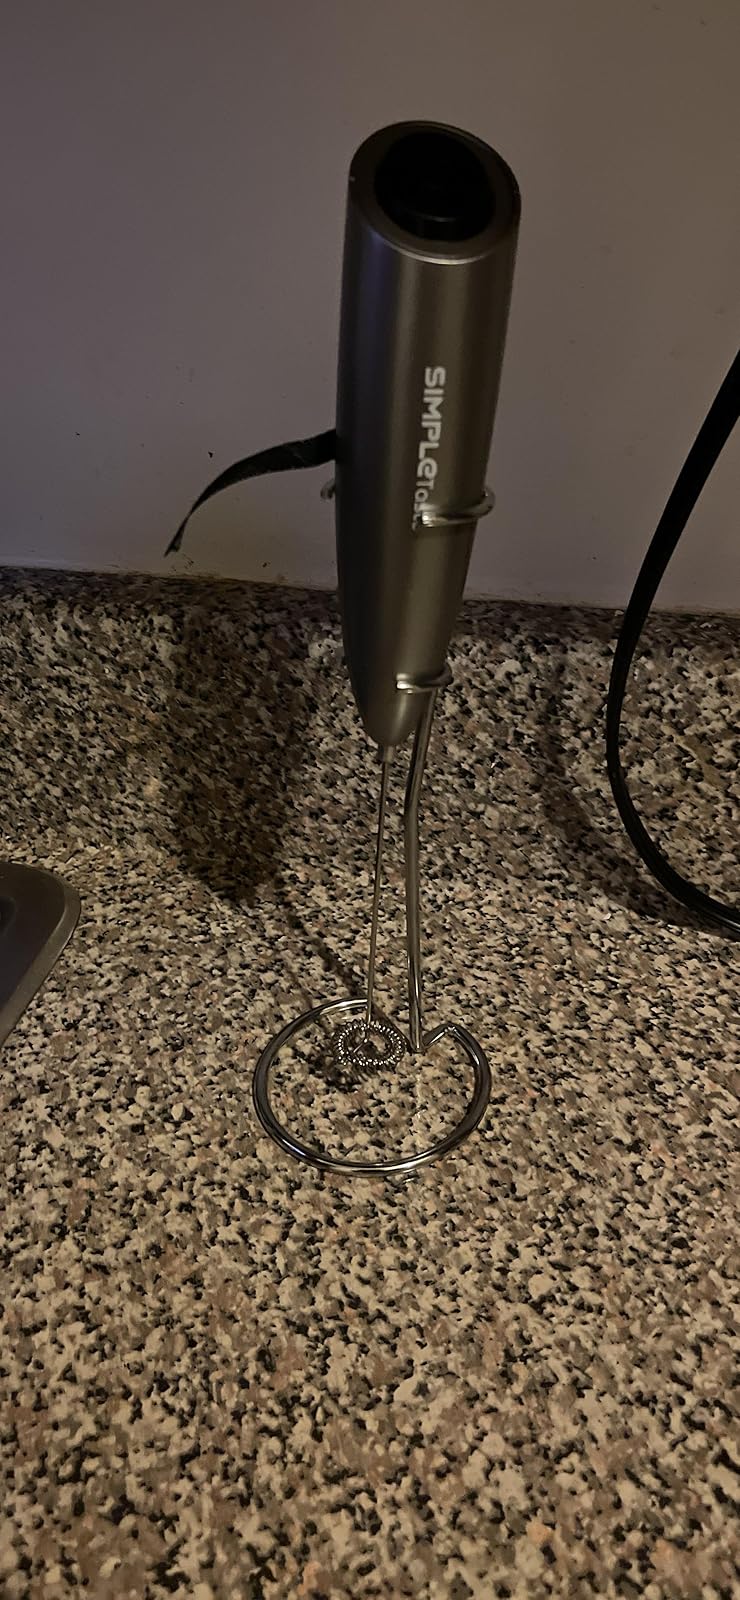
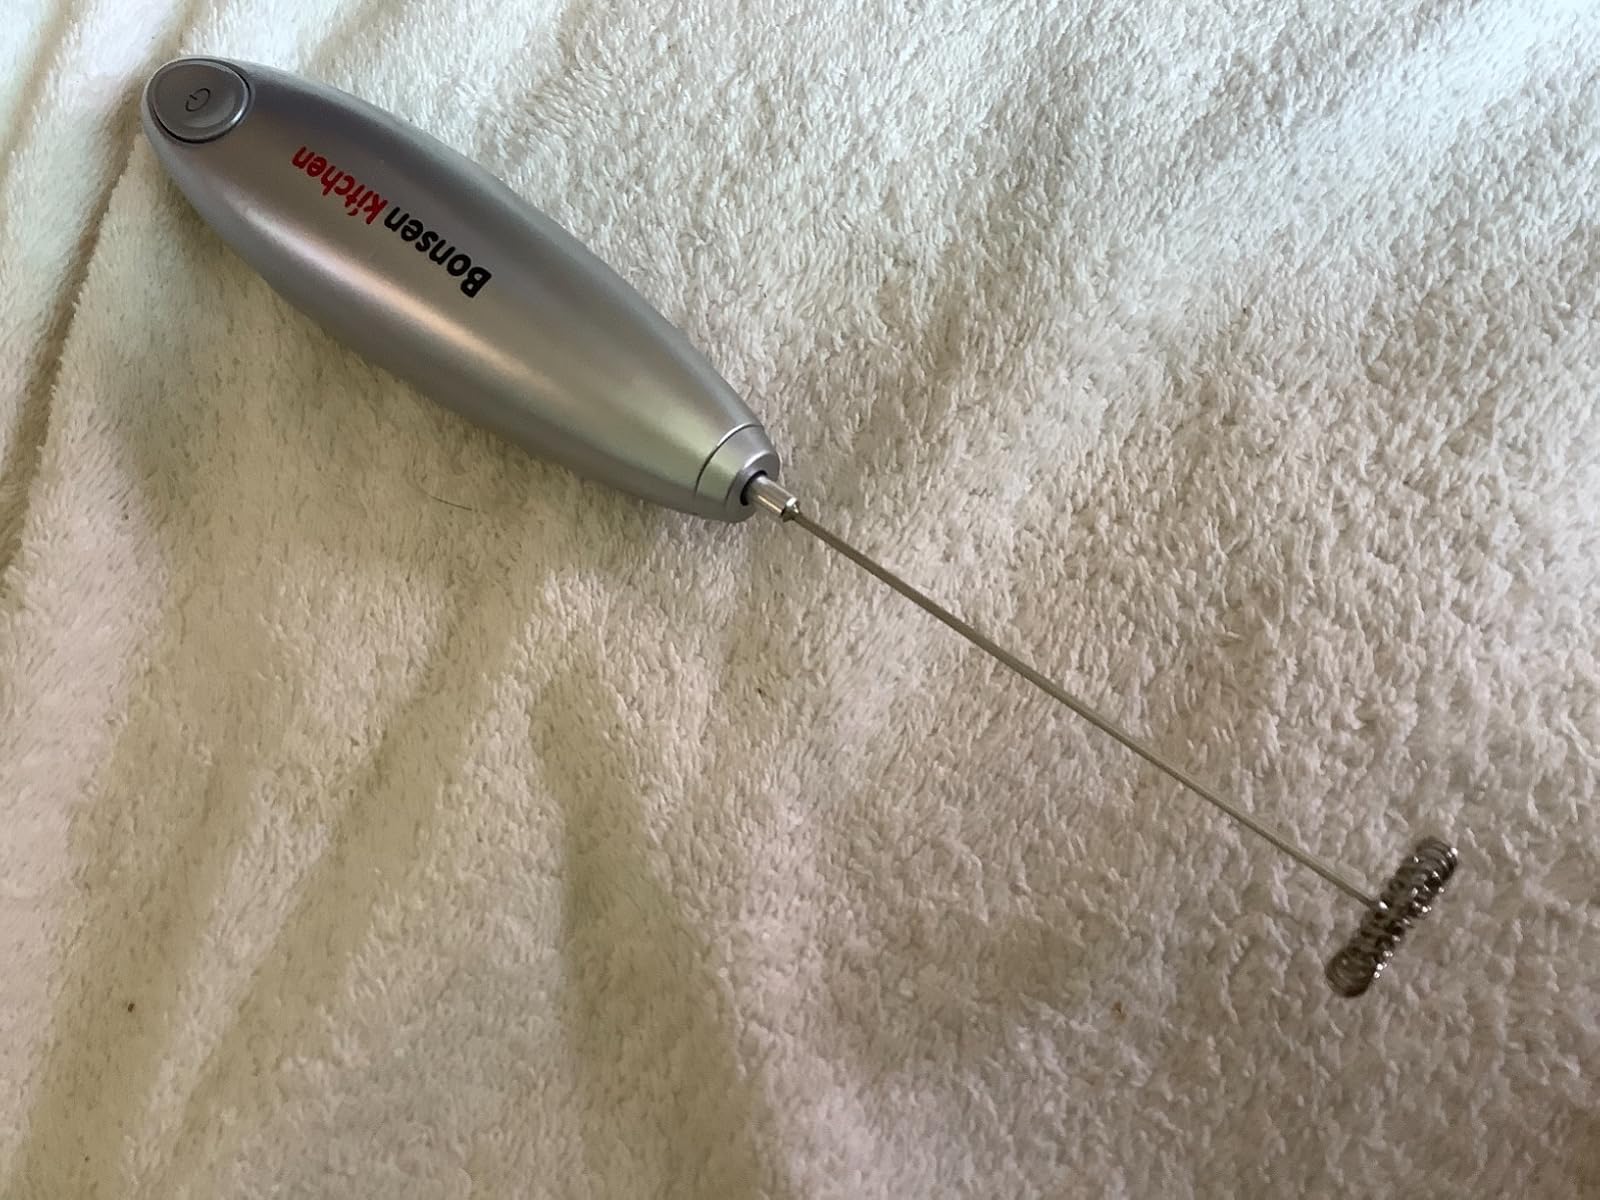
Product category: items_mixer
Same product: no